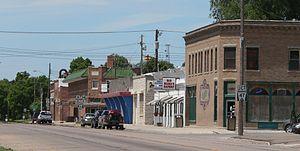
La ville de Cambridge est située dans le comté de Furnas, dans l’État du Nebraska, aux États-Unis. Sa population s’élevait à 1 063 habitants lors du recensement de 2010, estimée à 1 038 habitants en 2016.